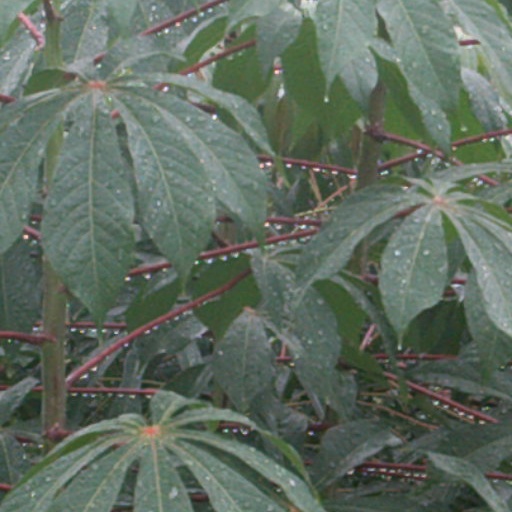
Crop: cassava